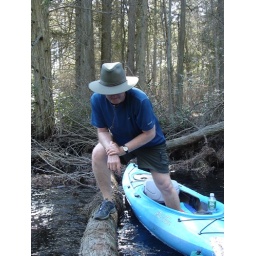
Bruce climbing over tree on river